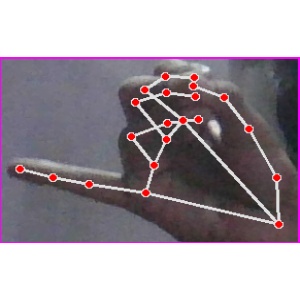
अक्षर: च